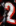
Number: 2